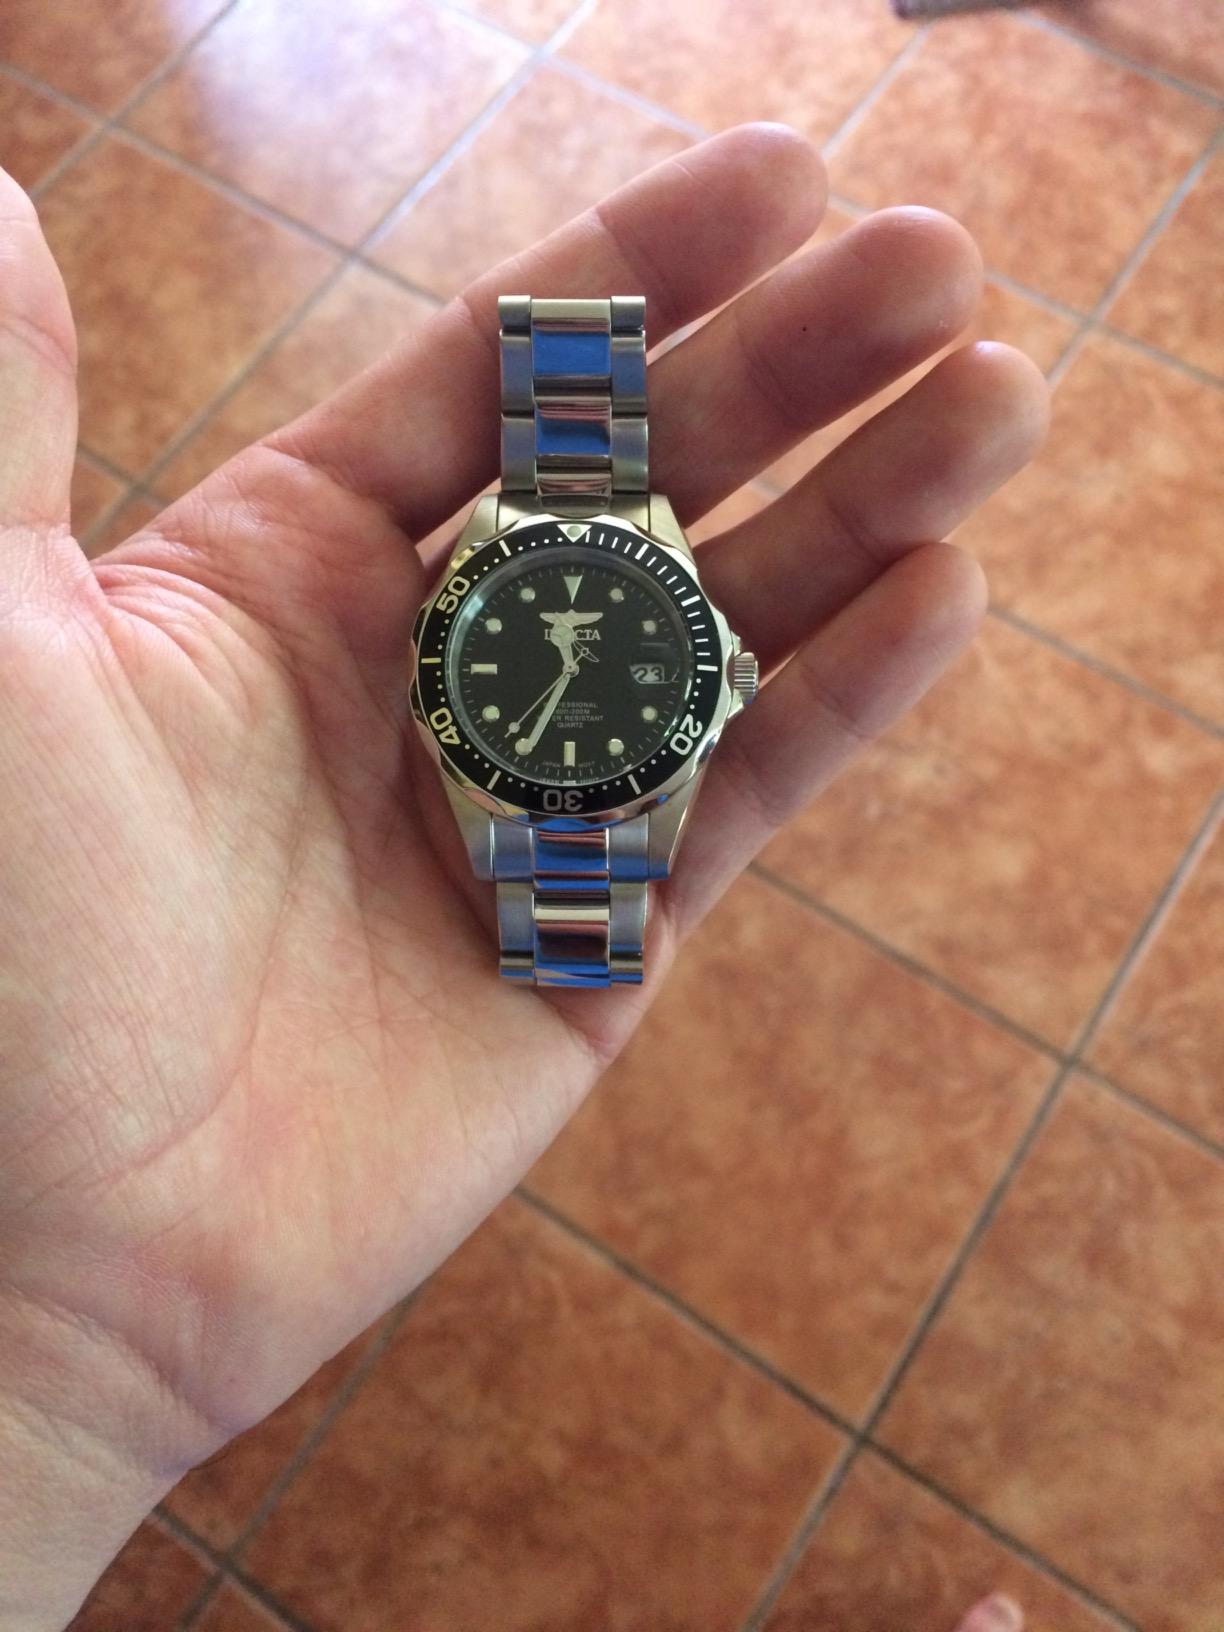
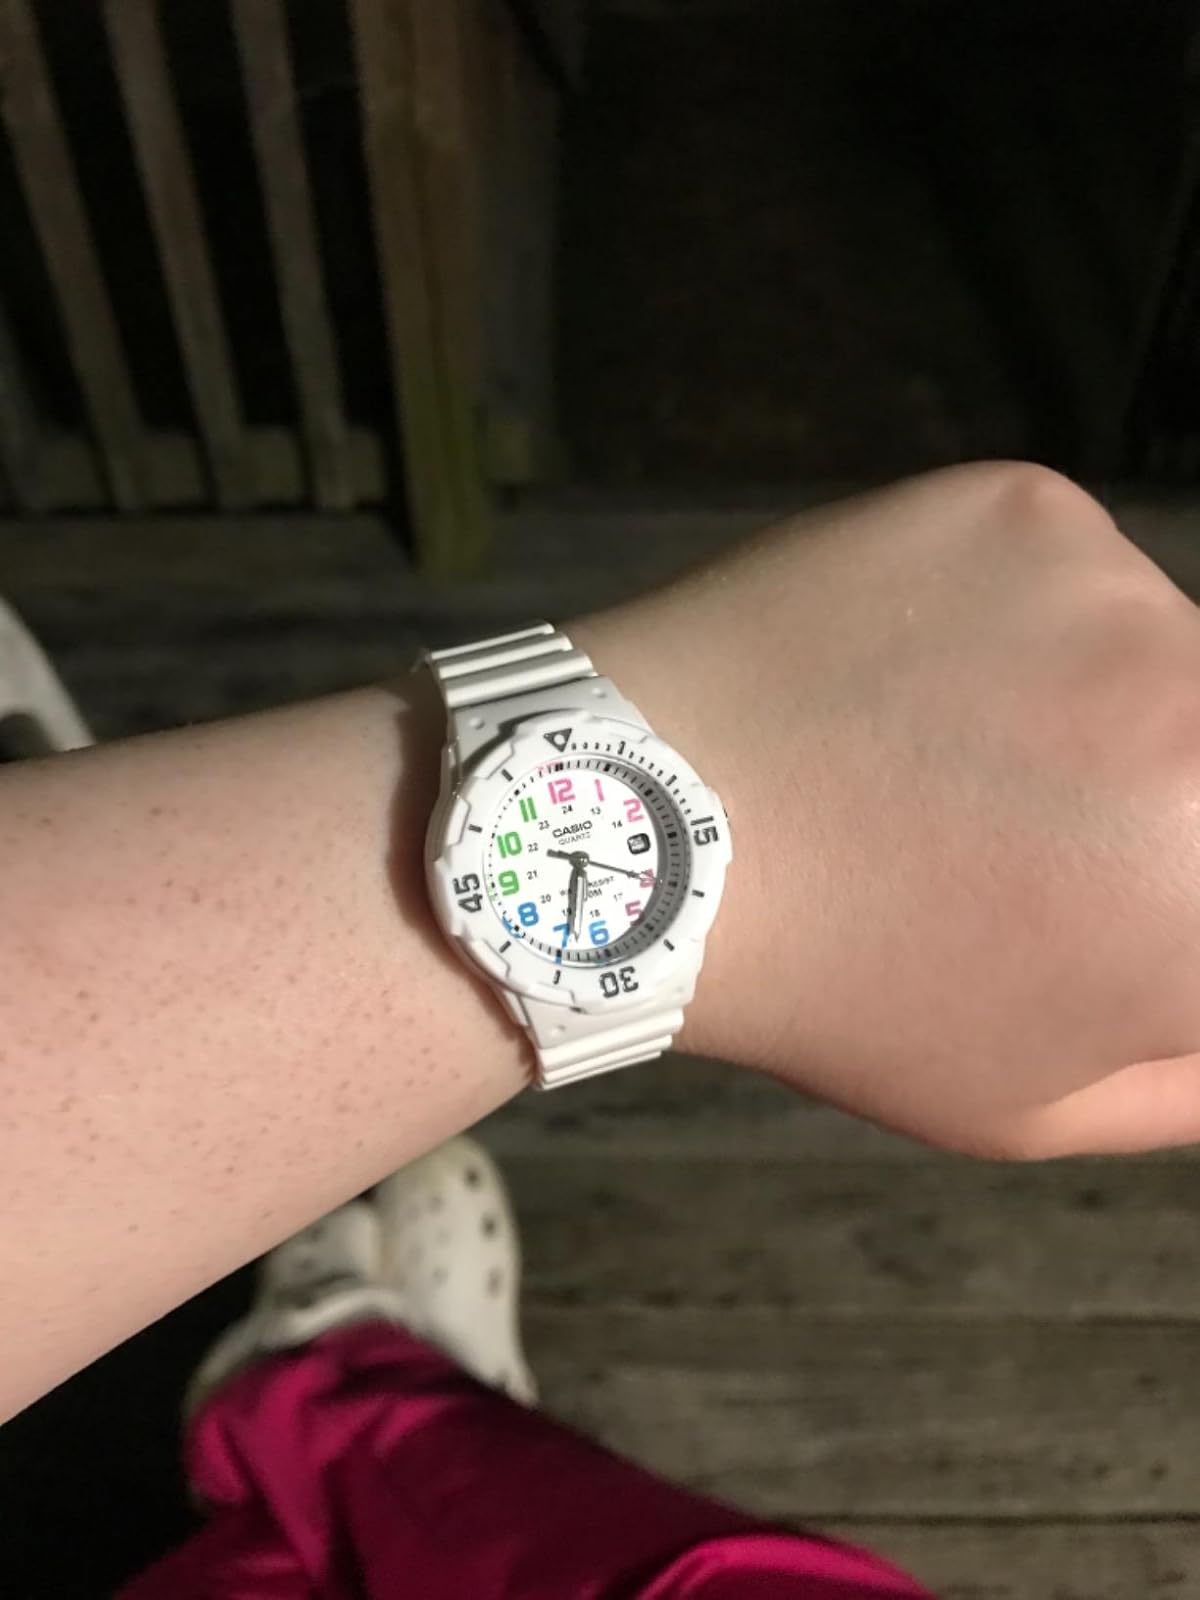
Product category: accessories_watch
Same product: no